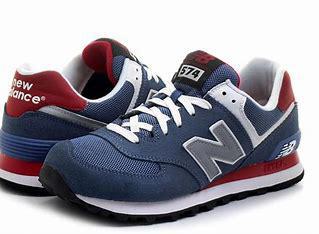
Brand: New
Model: Balance ML574